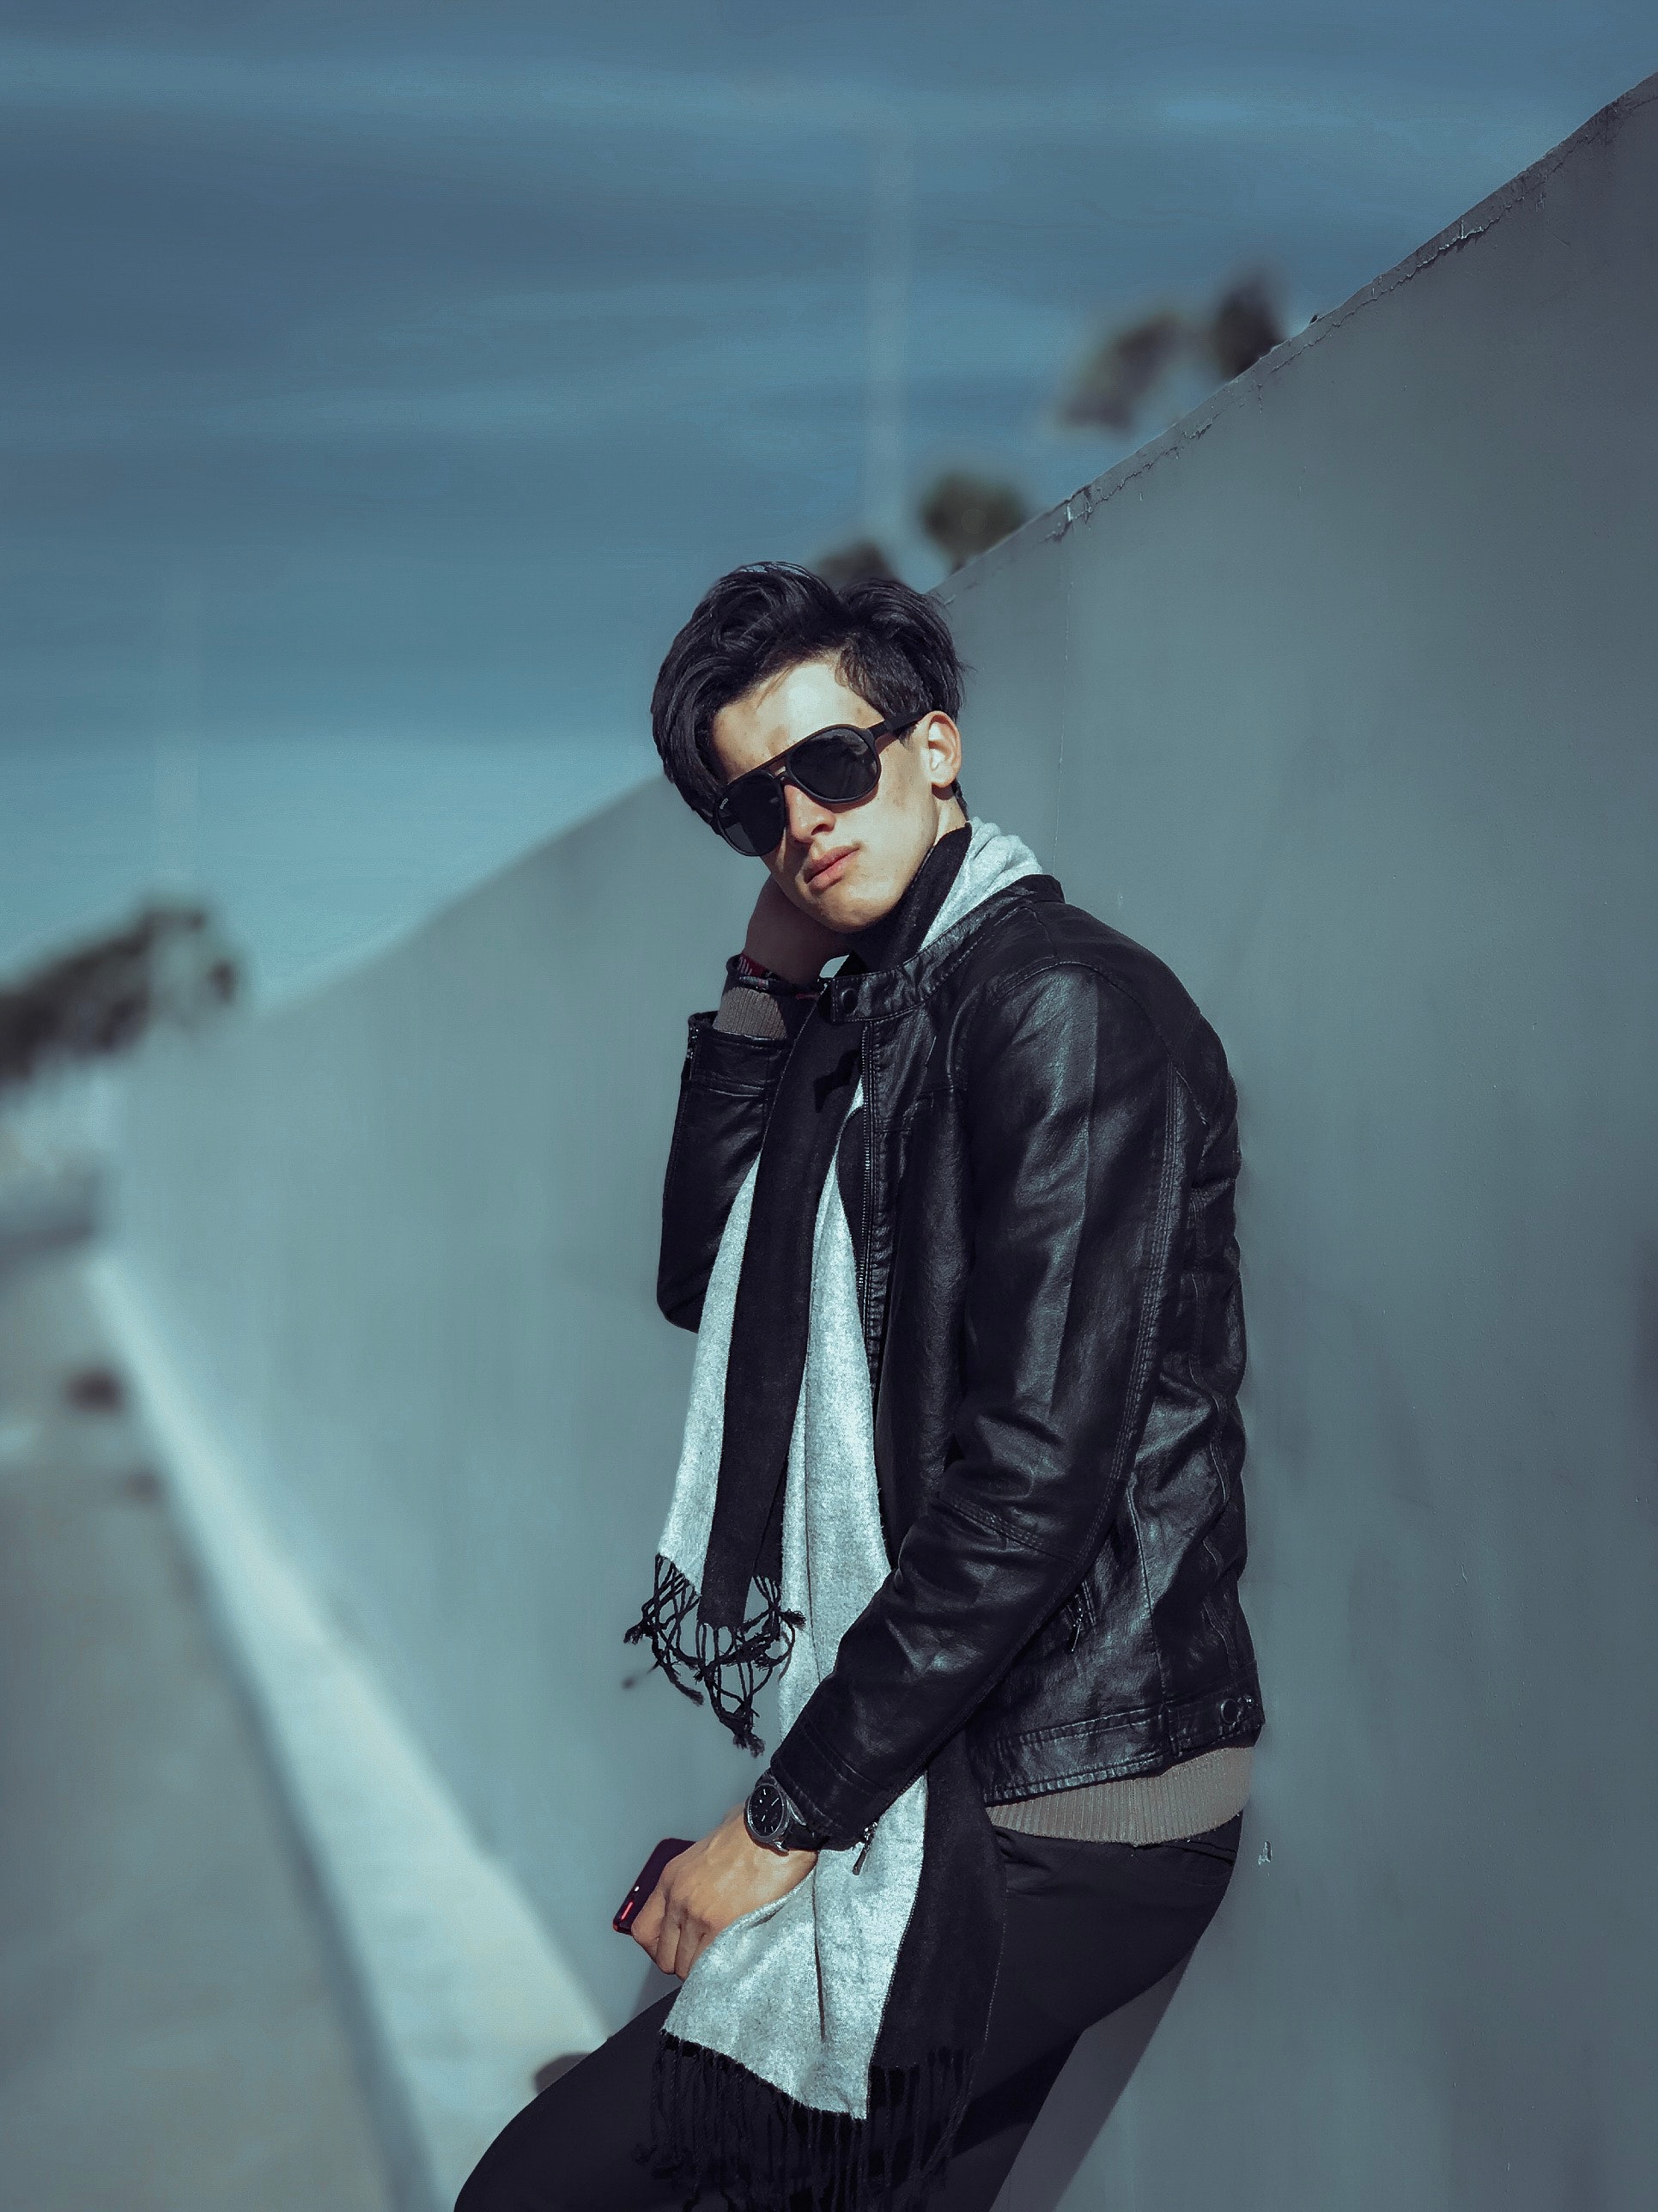
eyewear, cool, sunglasses, male, fashion, photography, gentleman, jacket, model, glasses, leather, outerwear, photo shoot, leather jacket, textile, black hair, vision care, fashion design, style, top, denim, jeans